Mobius Final Fantasy

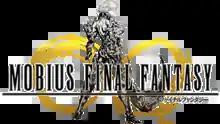
The Japanese logo for "Mobius Final Fantasy"

was an episodic role-playing video game developed and published by Square Enix for iOS, Android, and Microsoft Windows. It was released in Japan in June 2015, and internationally in August 2016. The players could control Warrior of Light (Wol), a man who wakes with amnesia in the world of Palamecia, and must help conquer the dark forces attacking its people. The game featured gameplay elements from previous "Final Fantasy" titles, including leveling, exploration via standard navigation and fast-travel systems, and turn-based combat tied to a job system. Common themes were also drawn from the original "Final Fantasy" title, such as "warriors of light" and their fight against chaos and darkness.